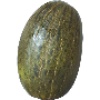
Label: Melon Piel de Sapo 1